Ibn Hazm

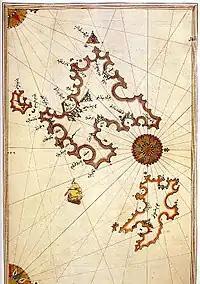
Historic map of Majorca and Minorca by the Ottoman admiral Piri Reis.

Ibn Hazm's father died in 1012. Ibn Hazm was frequently imprisoned as a suspected supporter of the Umayyads. By 1031, Ibn Hazm retreated to his family estate at Manta Lisham and had begun to express his activist convictions in the literary form. He was a leading proponent and codifier of the Zahiri school of Islamic thought, and he produced a reported 400 works, but only 40 still survive. His political and religious opponents gained power after the collapse of the caliphate and so he accepted an offer of asylum from the governor of the island of Majorca in the 1040s. He continued to propagate the Zahiri School there before he returned to Andalusia.